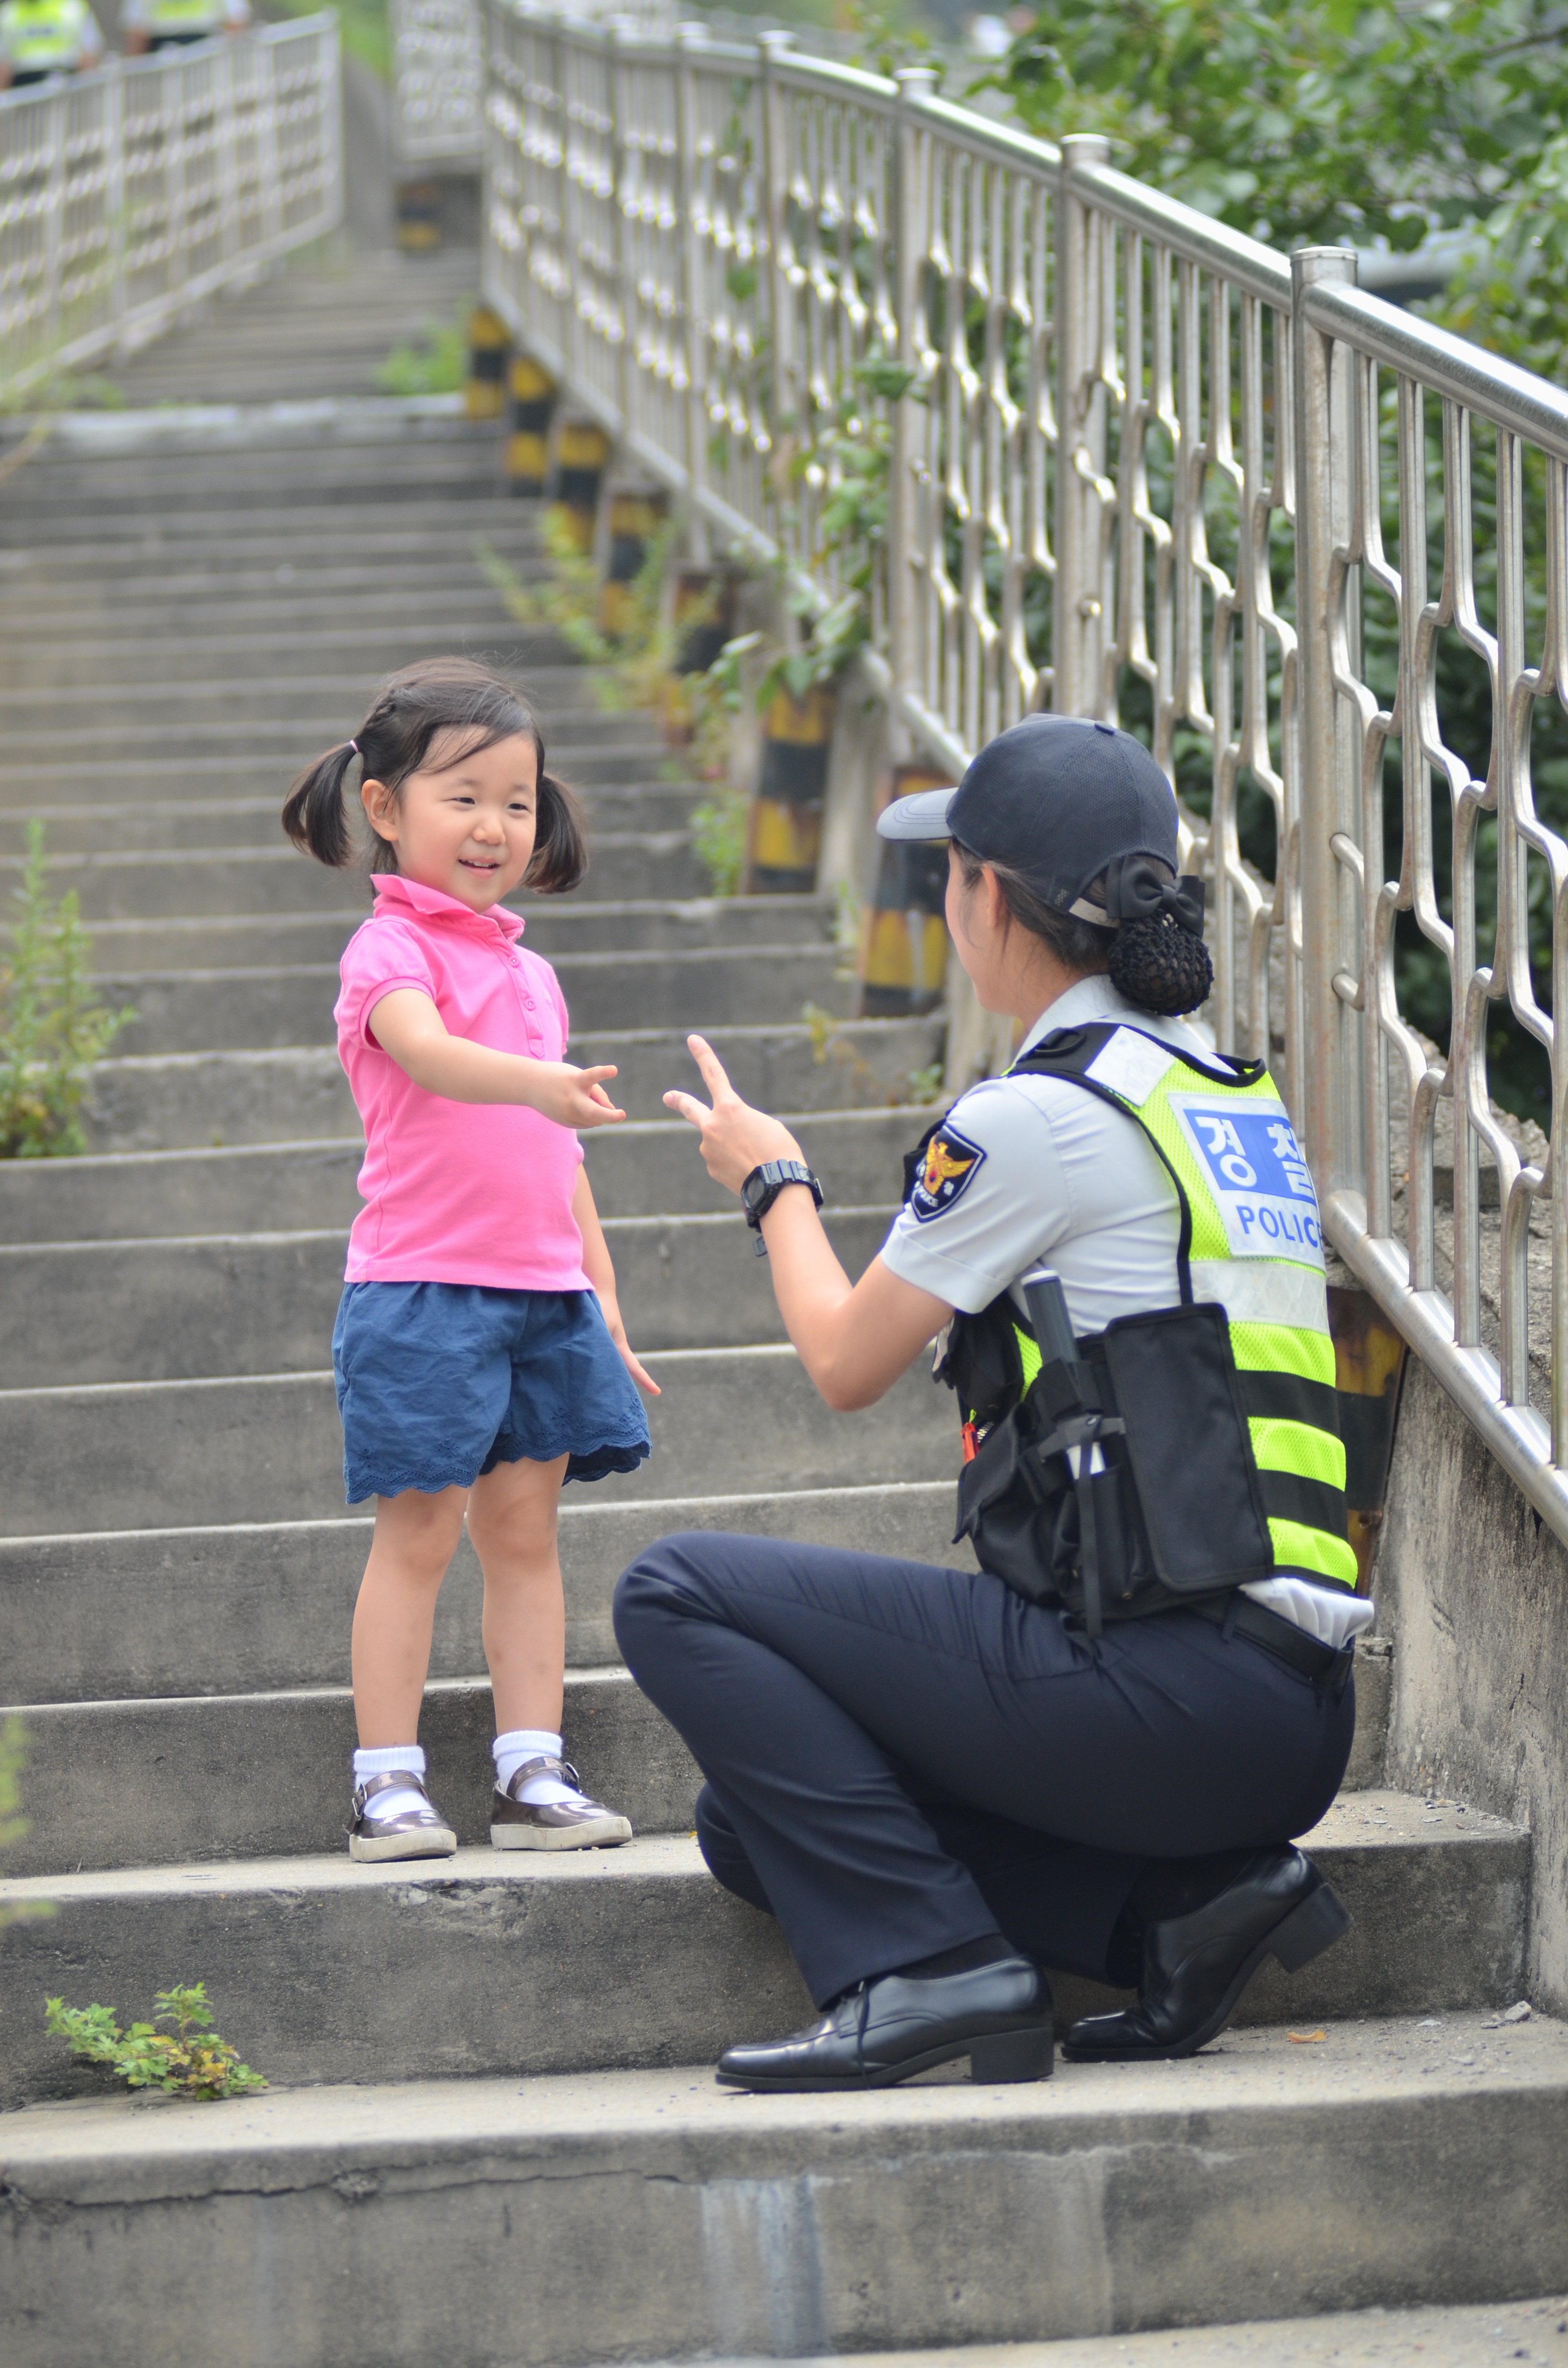
rock, person, street, play, spring, peace, child, stairs, bo, scissors, children's, female police, policewomen